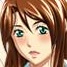
Portrait style: Anime Portrait